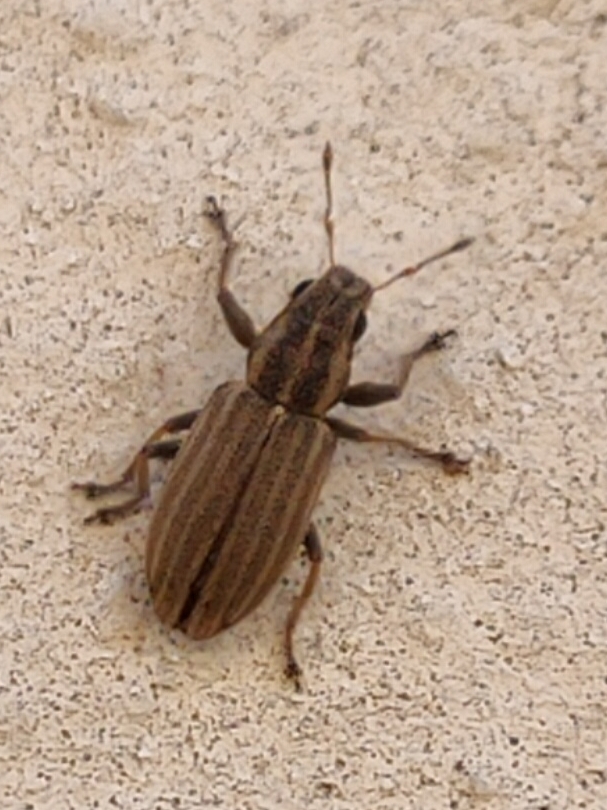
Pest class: pea_leaf_weevil